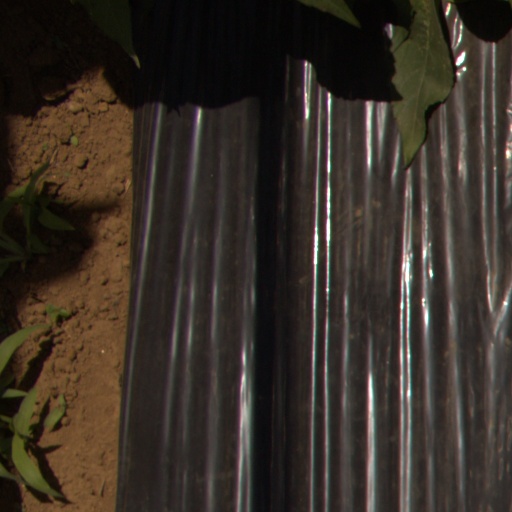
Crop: Jerusalem artichoke